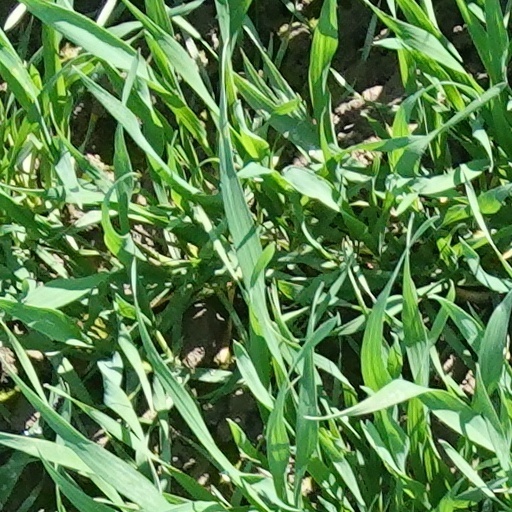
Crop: wheat